Low valent magnesium compounds

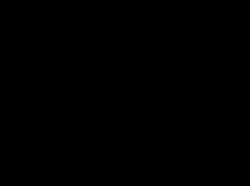
An example (doesn't reflect bond angle)

A number of stable low valent magnesium compounds containing a metal-metal, Mg-Mg, bond, where magnesium exhibits the formal oxidation state of +1 are known. These compounds generally have the formula LMg, where L represents a bulky ligand. The first examples of these stable magnesium(I) compounds were reported in 2007. The chemistry of Mg is dominated by the +2 oxidation state and prior to 2007 only examples of crystalline compounds with short Mg-Mg distances that may indicate an Mg-Mg bond were known, such as the ternary metal hydrides MgRuH, MgRuH, and MgIrH and magnesium diboride, Calculations had also indicated the stability of the Mg cation.